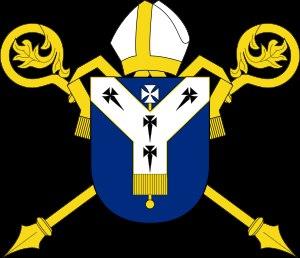
L'archevêque de Cantorbéry est, après le gouverneur suprême de l'Église d'Angleterre, le chef de l'Église d'Angleterre et de la Communion anglicane. Il est le successeur de saint Augustin de Cantorbéry, le premier archevêque de 597 à 605.